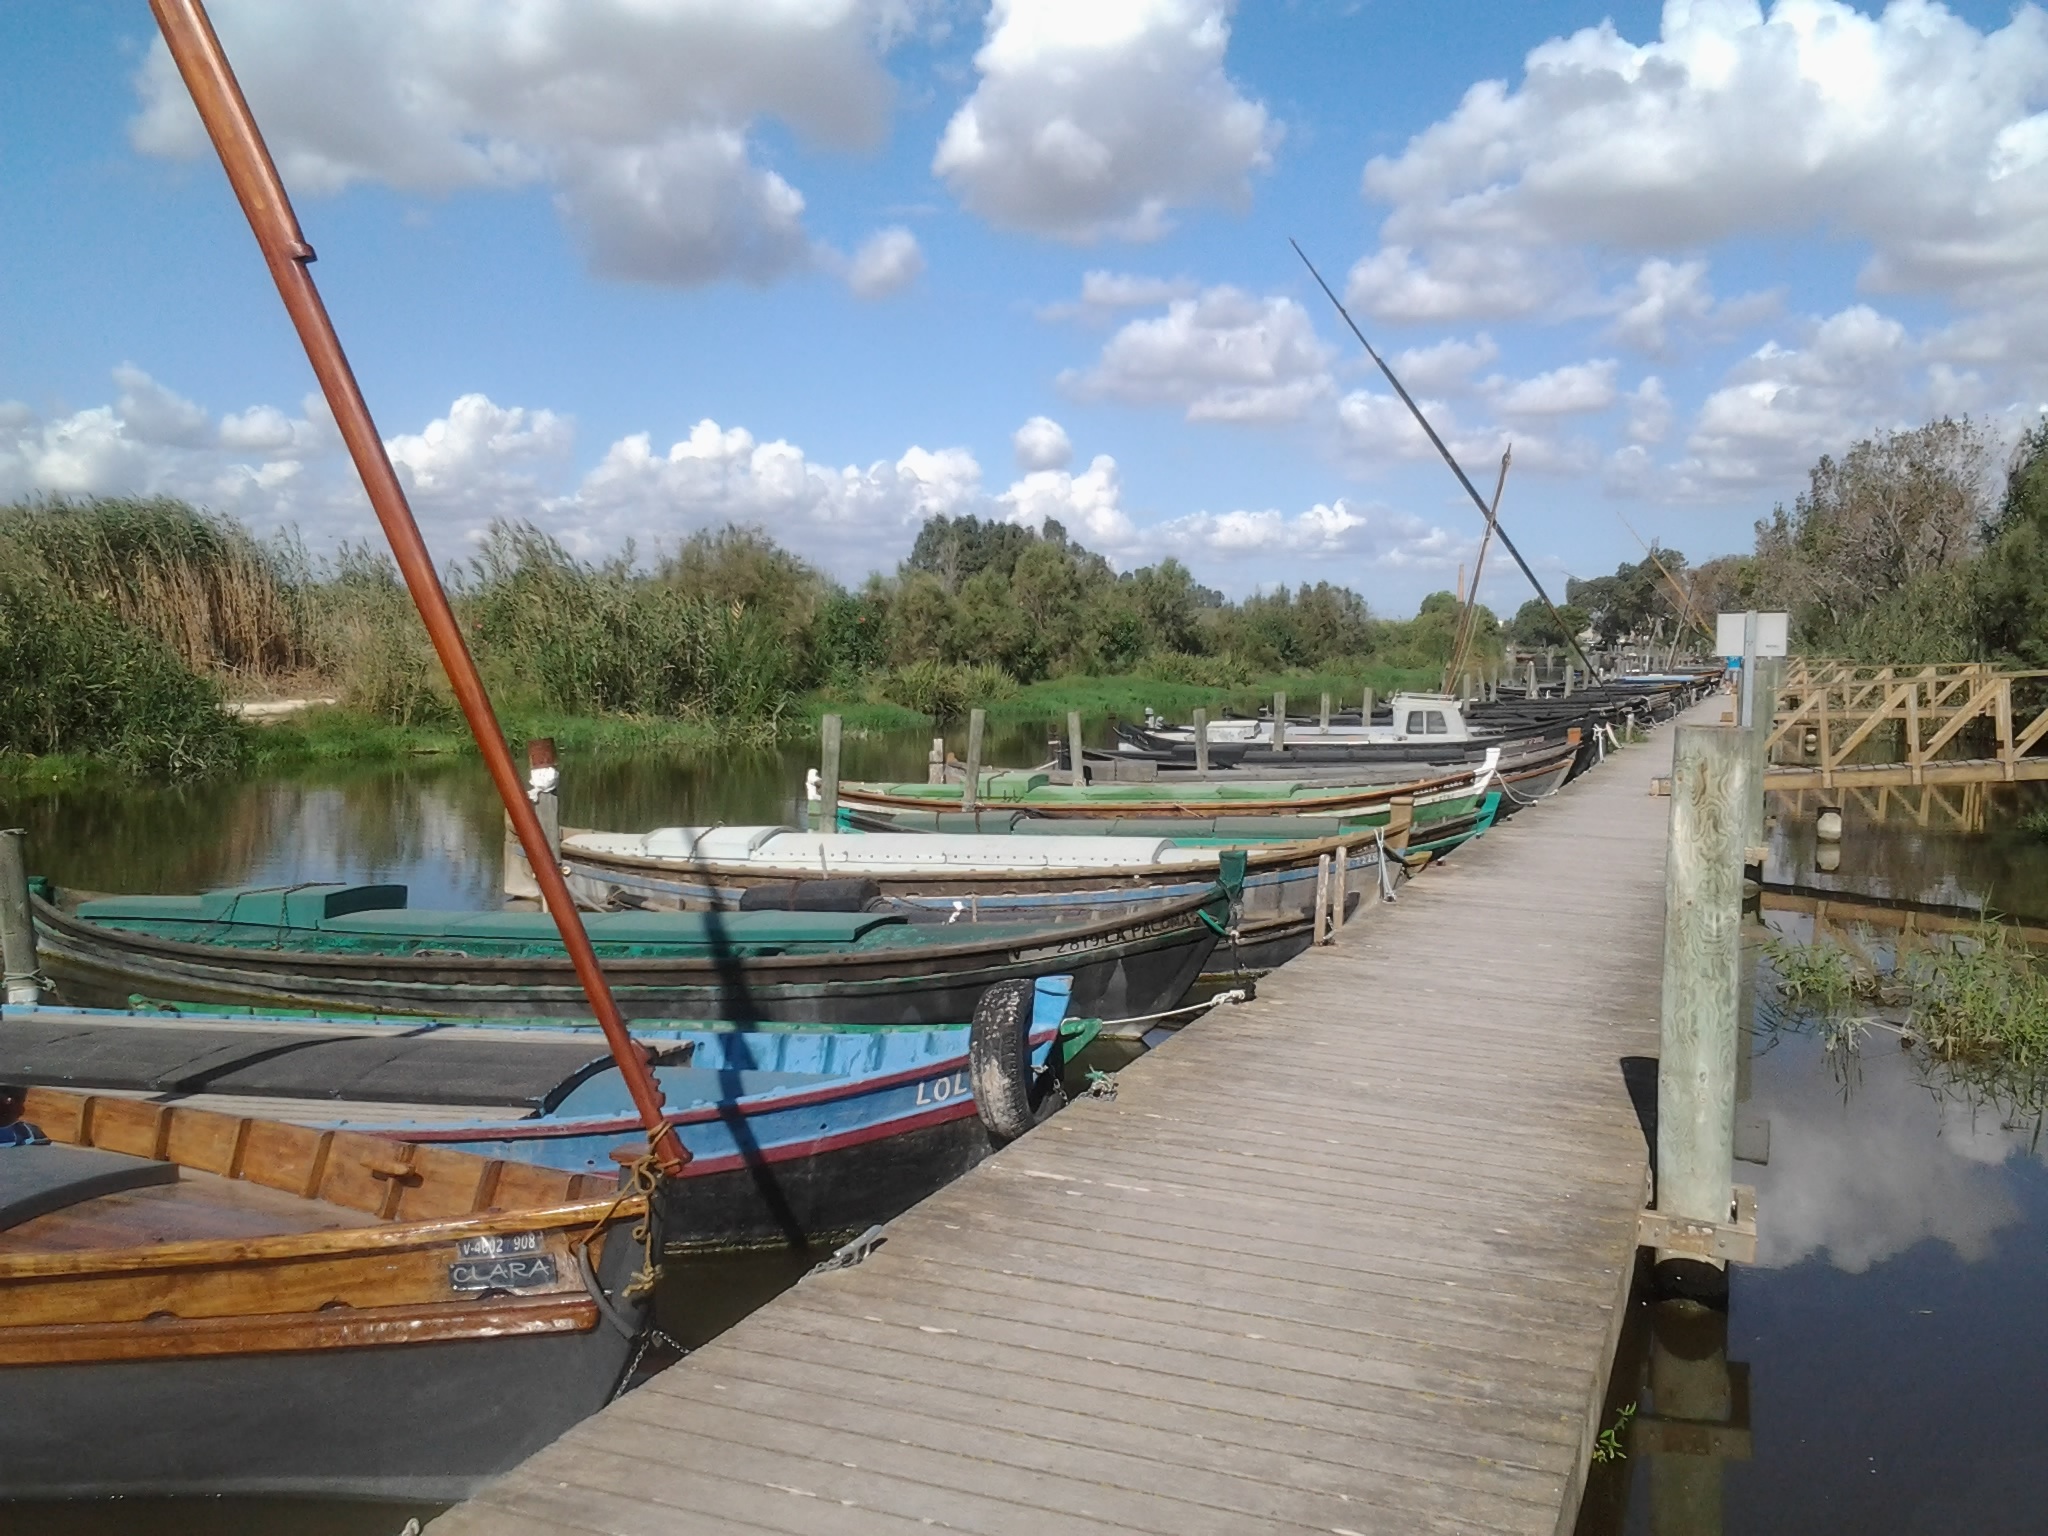
boat, river, canal, vehicle, waterway, boating, channel, watercraft rowing